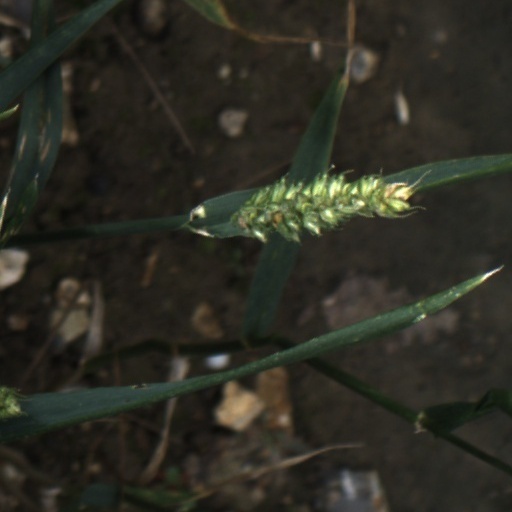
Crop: wheat